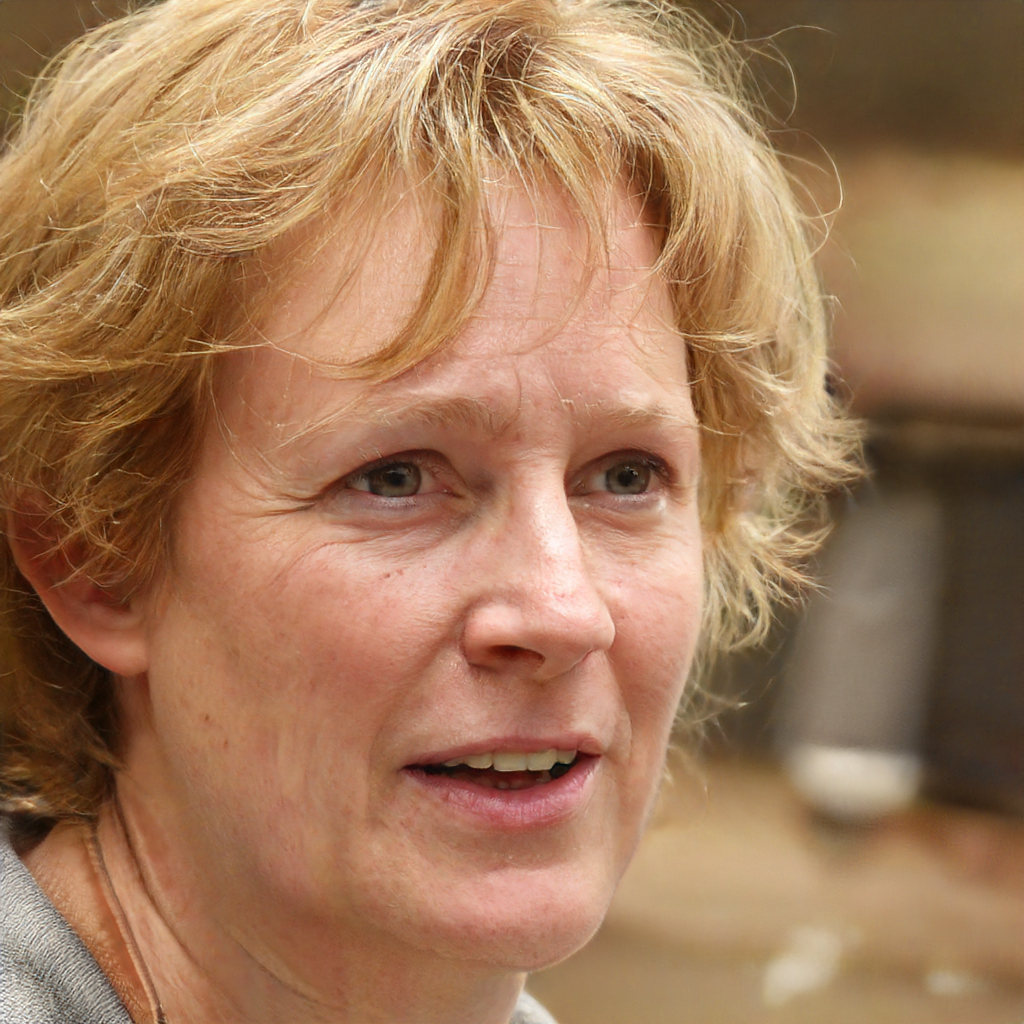
Gender: Female